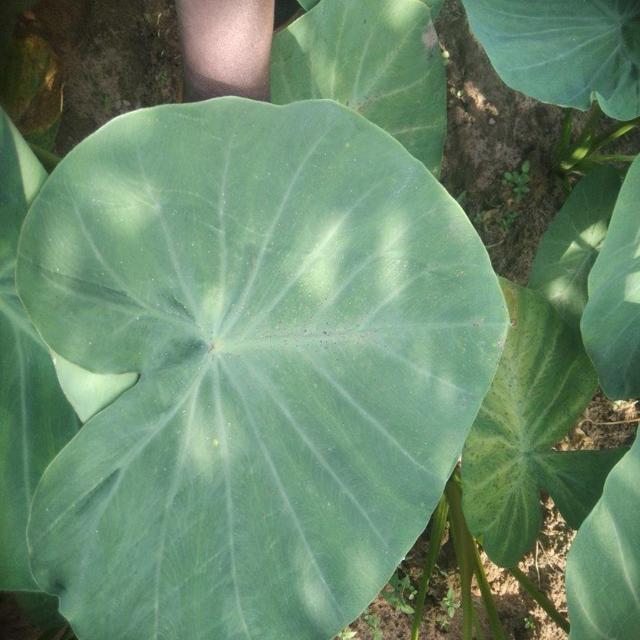
Label: Healthy